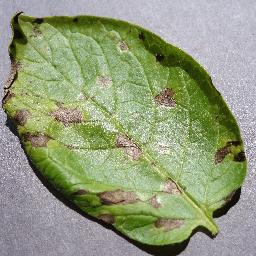
Label: Potato___Early_blight